Alexander Fersman

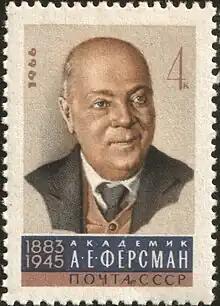
Fersman on a 1966 Soviet stamp

Alexander Evgenyevich Fersman (8 November 1883 – 20 May 1945) was a Russian and Soviet geochemist and mineralogist, and a member of the Soviet Academy of Sciences (1919–1945).